Arthur Purey-Cust

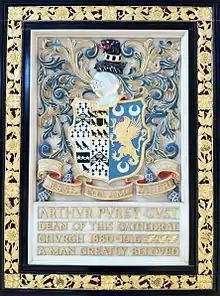
Mural monument to Arthur Purey-Cust in the south transept of York Minster

Arthur Perceval Purey-Cust (born Arthur Perceval Cust; 21 February 1828 – 23 December 1916) was a Church of England cleric and author who served as Dean of York from 1880 to 1916.